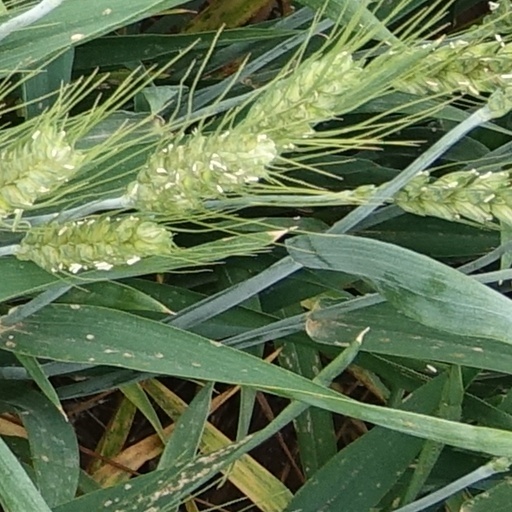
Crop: wheat